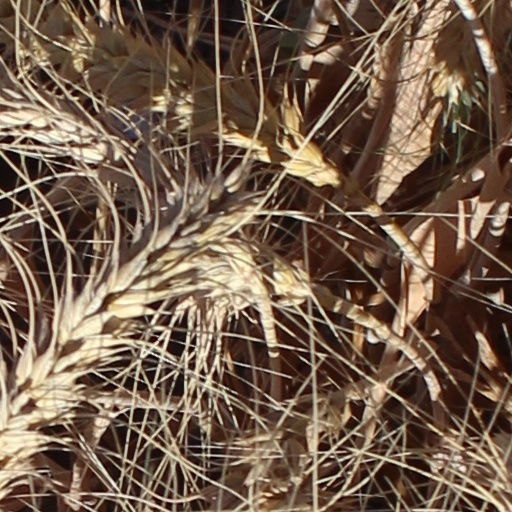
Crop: wheat